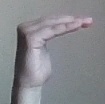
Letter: haa